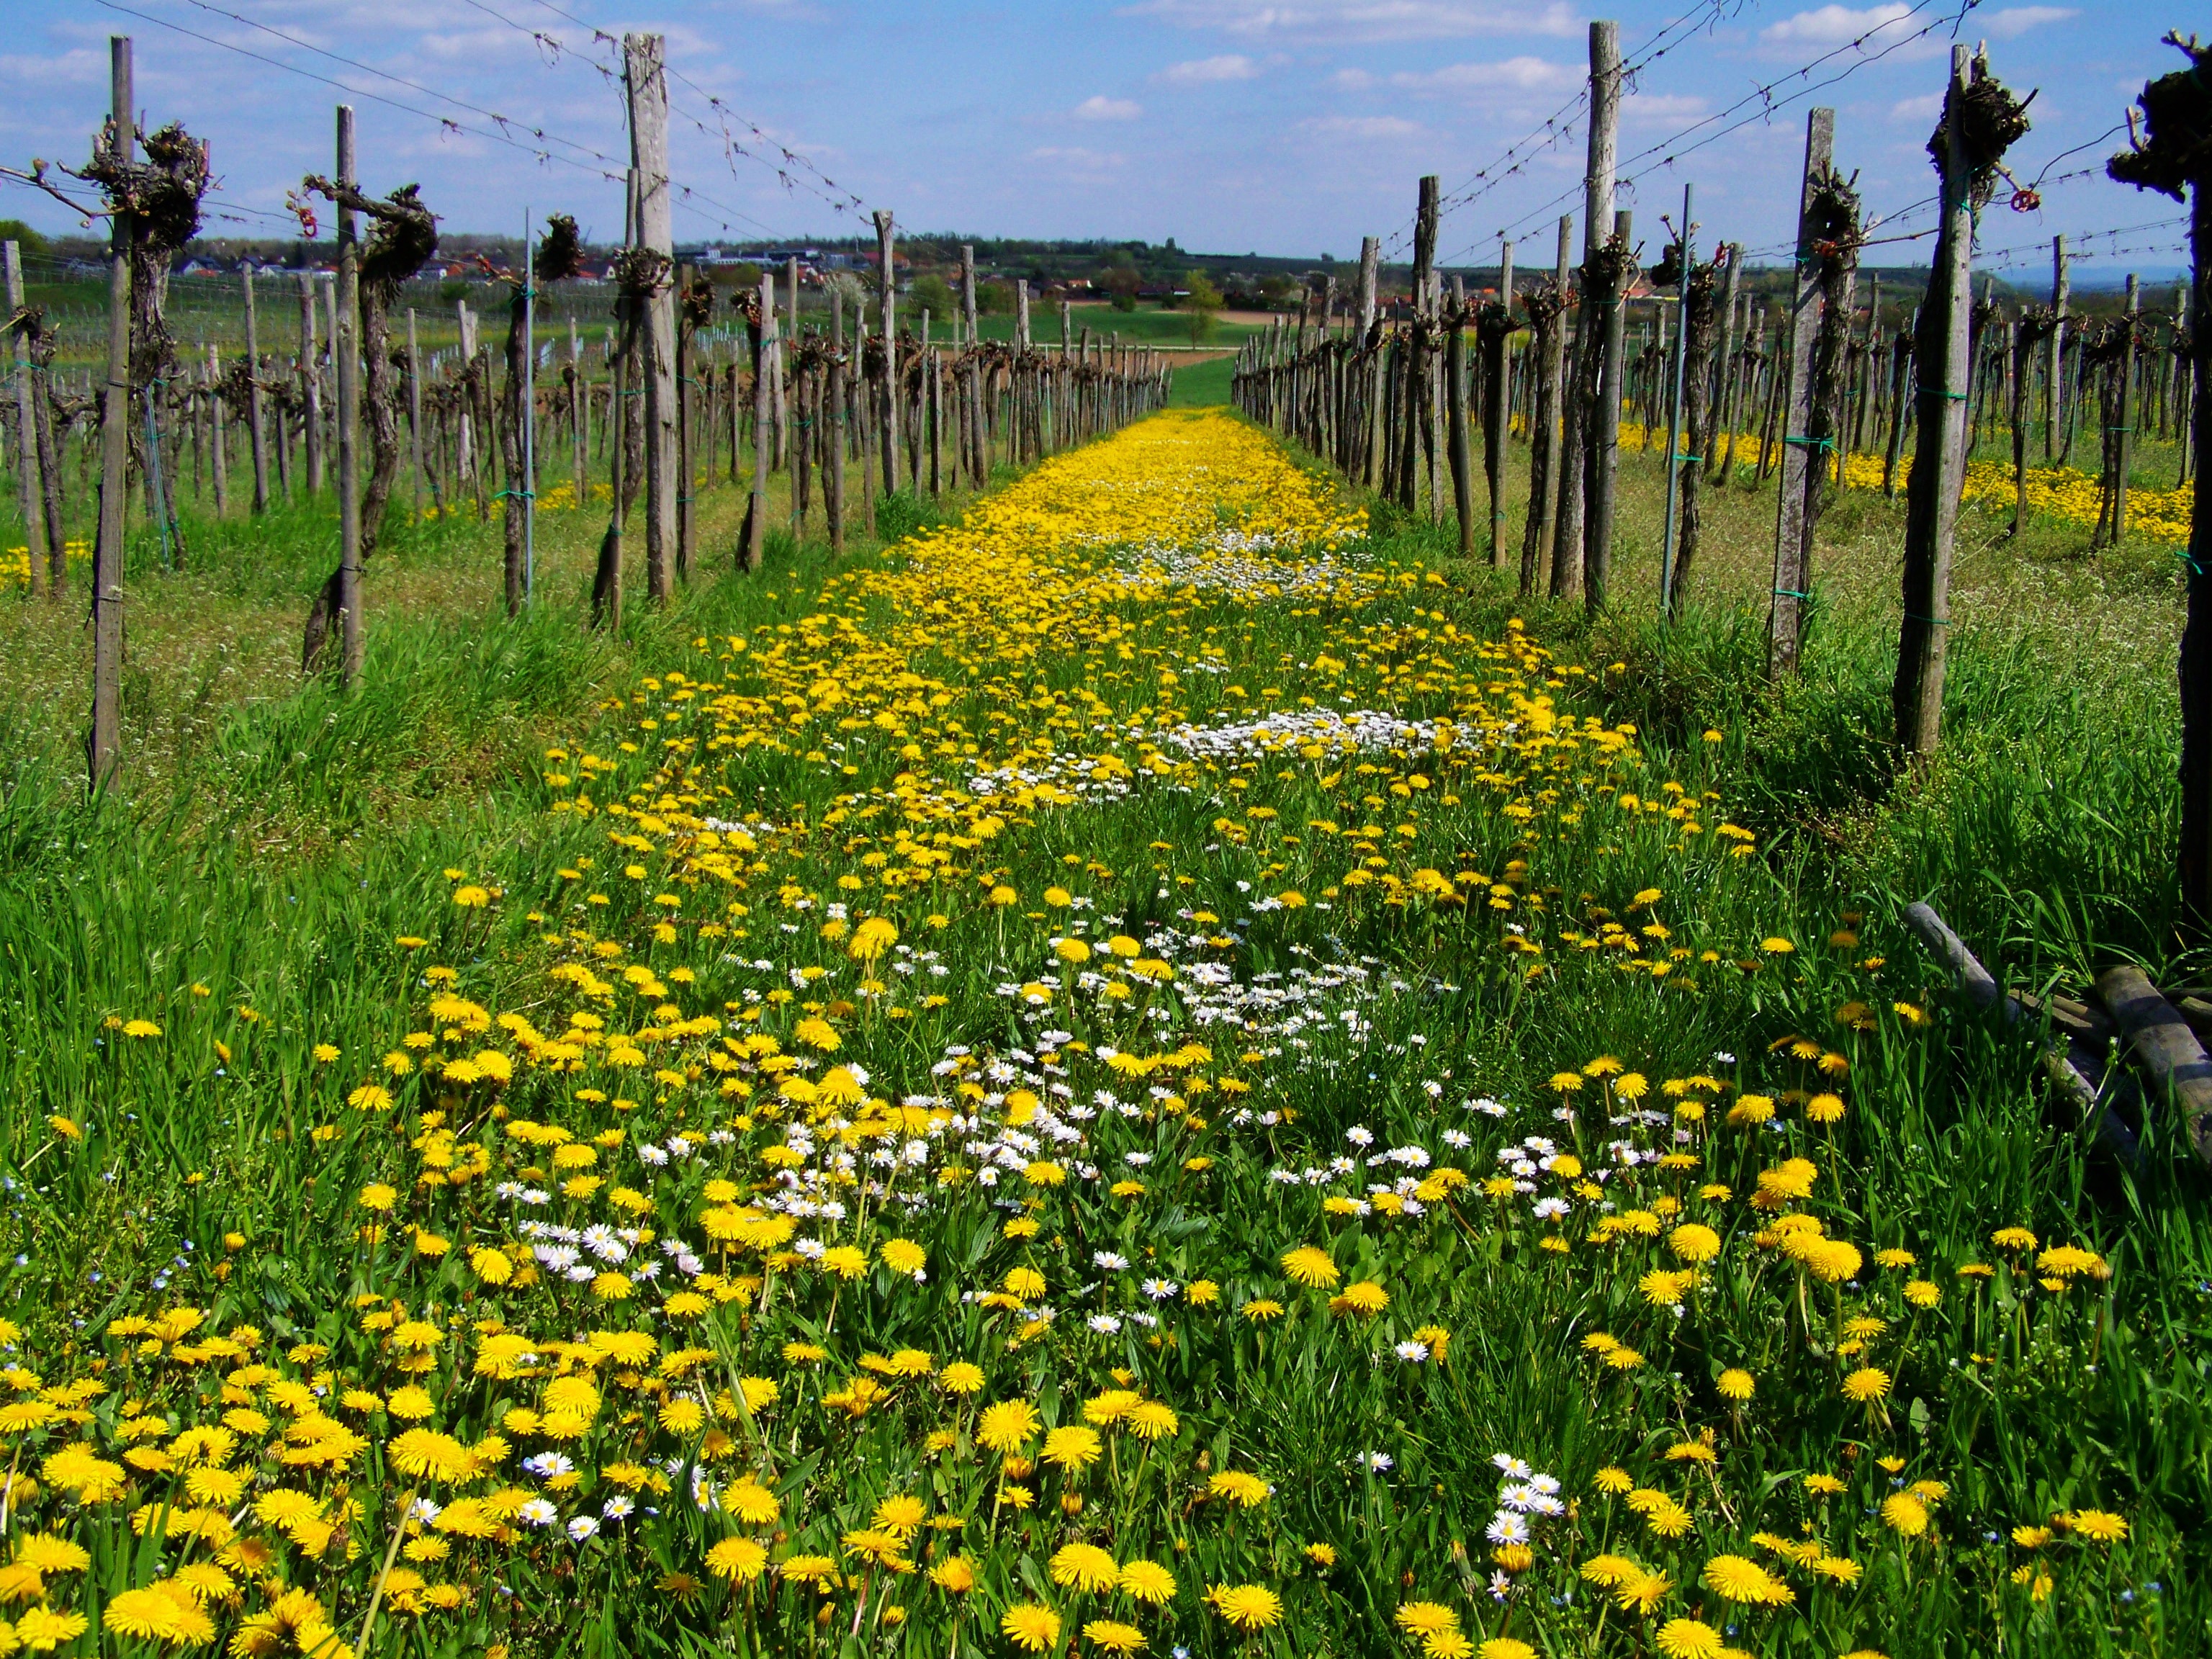
grass, plant, field, meadow, prairie, sunlight, flower, pasture, agriculture, flora, wildflower, grassland, vegetation, wetland, woodland, habitat, ecosystem, rural area, flowering plant, natural environment, child l ncf, dressing gown dandelion, yellow wildflower